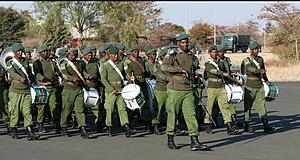
La Force de défense du Botswana est la force de défense du Botswana formée en avril 1977 et comprenant actuellement 50 700 personnels actifs. Le commandant en chef en est le président du Botswana. Elle est composée en une force terrestre, une force aérienne et un commandement logistique.